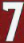
Number: 7